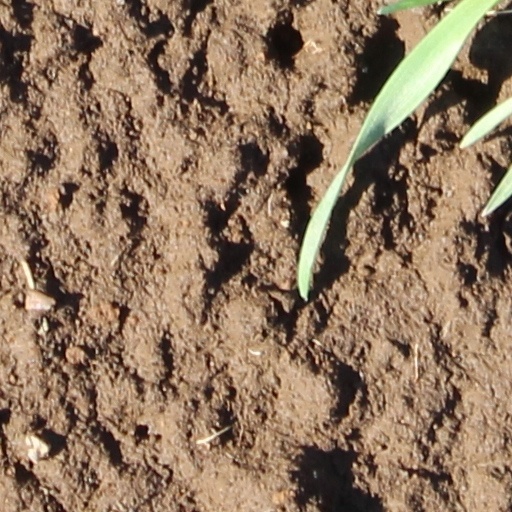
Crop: wheat